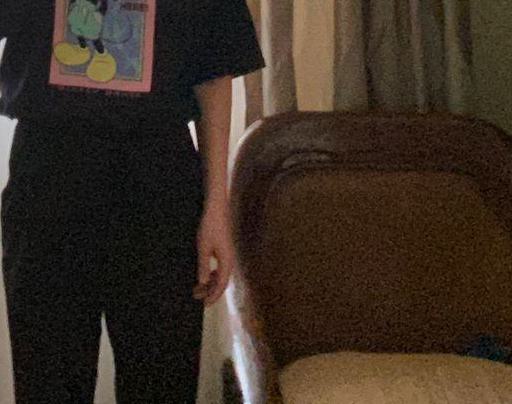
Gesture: no_gesture